Leo J. Sullivan

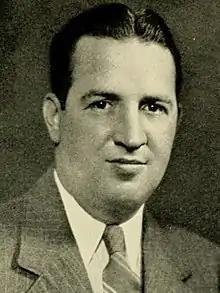
Sullivan circa 1945

Leo J. Sullivan (December 8, 1905 – February 1, 1963) was an American government official from Boston who served as commissioner of the Boston Police Department from 1957 to 1962.